Federal enterprise architecture

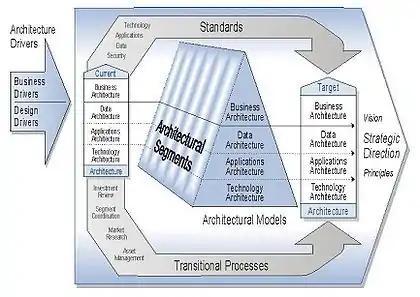
Structure of the U.S. "Federal Enterprise Architecture Framework" (FEAF) Components, presented in 2001.

In September 1999, the Federal CIO Council published the "Federal Enterprise Architecture Framework" (FEAF) Version 1.1 for developing an Enterprise Architecture (EA) within any Federal Agency for a system that transcends multiple inter-agency boundaries. It builds on common business practices and designs that cross organizational boundaries, among others the NIST Enterprise Architecture Model. The FEAF provides an enduring standard for developing and documenting architecture descriptions of high-priority areas. It provides guidance in describing architectures for multi-organizational functional segments of the Federal Government. At the time of release, the Government's IT focus on Y2K issues and then the events of September 2001 diverted attention from EA implementation, though its practice in advance and subsequent to this may have ameliorated the impact of these events. As part of the President's Management Agenda, in August 2001, the E-Government Task Force project was initiated (unofficially called Project Quicksilver). A key finding in that strategy was that the substantial overlap and redundant agency systems constrained the ability to achieve the Bush administration strategy of making the government "citizen centered". The Task Force recommended the creation a Federal Enterprise Architecture Project and the creation of the FEA Office at OMB. This was a shift from the FEAF focus on Information Engineering, to a J2EE object re-use approach using reference models comprising taxonomies that linked performance outcomes to lines of business, process services components, types of data, and technology components. Interim releases since that time have provided successive increases in definition for the core reference models (see below), as well as a very robust methodology for actually developing an architecture in a series of templates forming the Federal Segment Architecture Methodology (FSAM) and its next generation replacement, the Collaborative Planning Methodology (CPM), which was designed to be more flexible, more widely applicable, and more inclusive of the larger set of planning disciplines.